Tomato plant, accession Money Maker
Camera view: tilt-top (135 deg); turntable rotation: 270 degrees
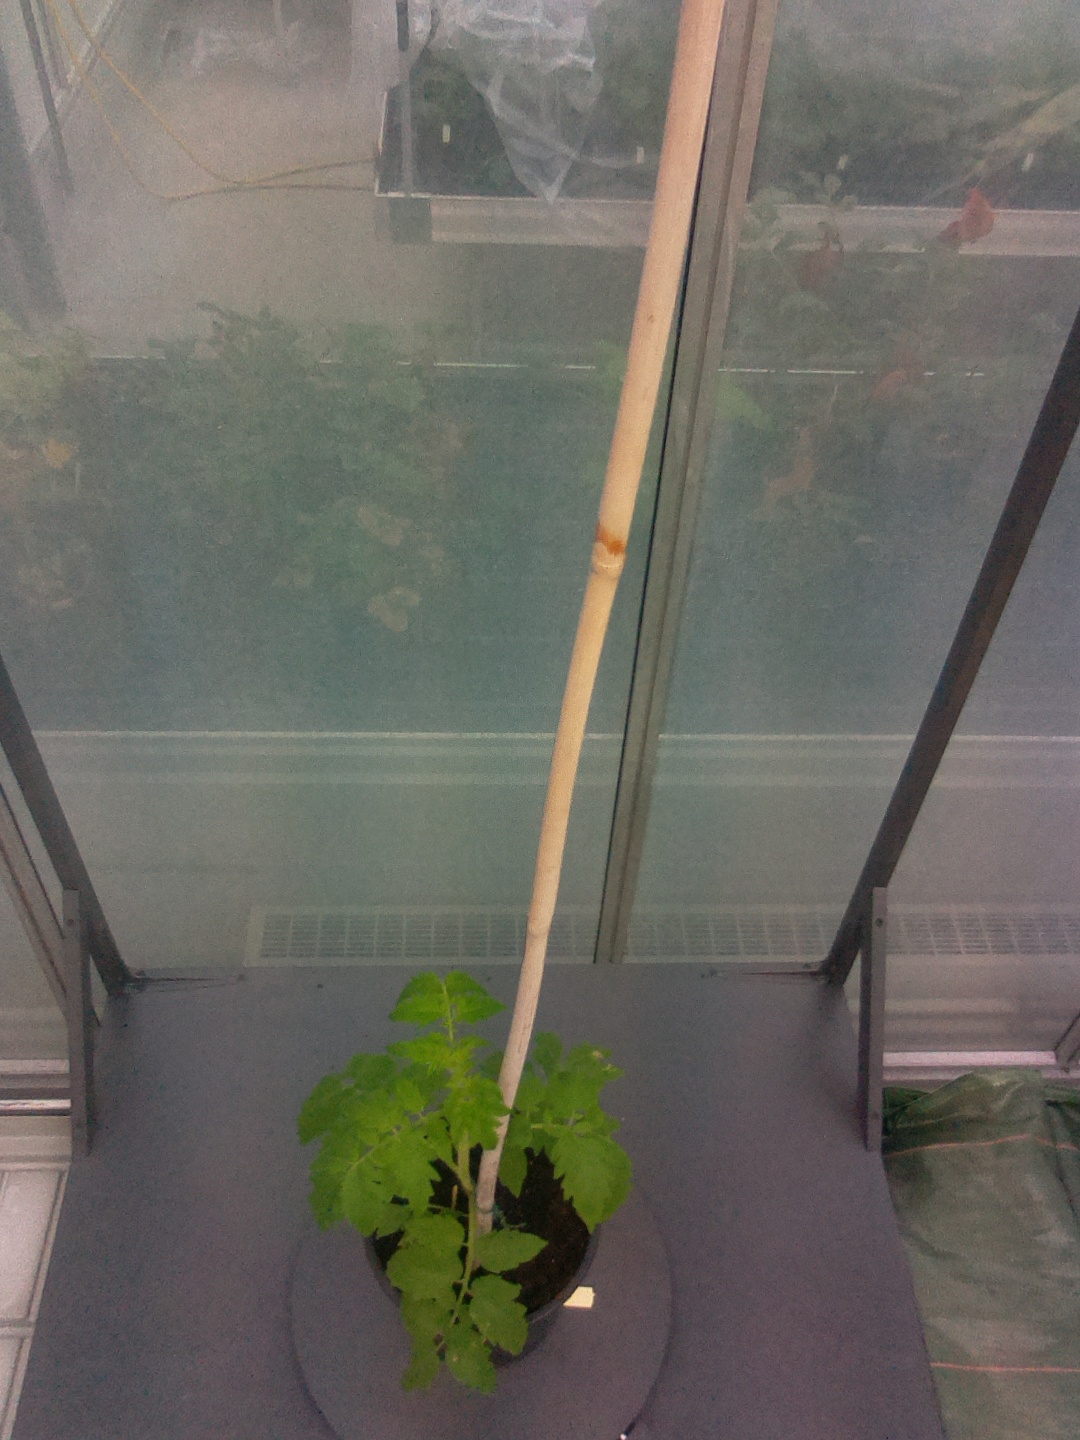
BBCH growth stage 13: 6 of true leaves visible